Hartnup disease

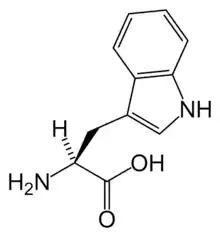
Tryptophan

Hartnup disease (also known as "pellagra-like dermatosis" and "Hartnup disorder") is an autosomal recessive metabolic disorder affecting the absorption of nonpolar amino acids (particularly tryptophan that can be, in turn, converted into serotonin, melatonin, and niacin). Niacin is a precursor to nicotinamide (both are forms of vitamin B3), a necessary component of NAD+.